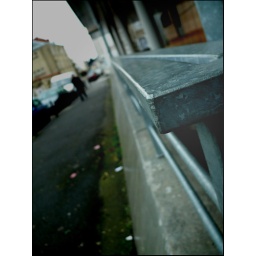
wall in the street